Hysteresis

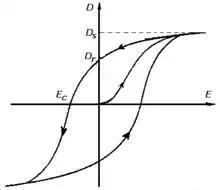
Electric displacement field of a ferroelectric material as the electric field is first decreased, then increased. The curves form a "hysteresis loop".

Hysteresis is the dependence of the state of a system on its history. For example, a magnet may have more than one possible magnetic moment in a given magnetic field, depending on how the field changed in the past. Such a system is called hysteretic. Plots of a single component of the moment often form a loop or hysteresis curve, where there are different values of one variable depending on the direction of change of another variable. This history dependence is the basis of memory in a hard disk drive and the remanence that retains a record of the Earth's magnetic field magnitude in the past. Hysteresis occurs in ferromagnetic and ferroelectric materials, as well as in the deformation of rubber bands and shape-memory alloys and many other natural phenomena. In natural systems, it is often associated with irreversible thermodynamic change such as phase transitions and with internal friction; and dissipation is a common side effect.